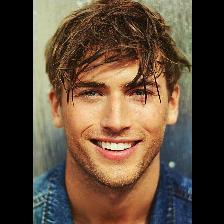
Label: Human